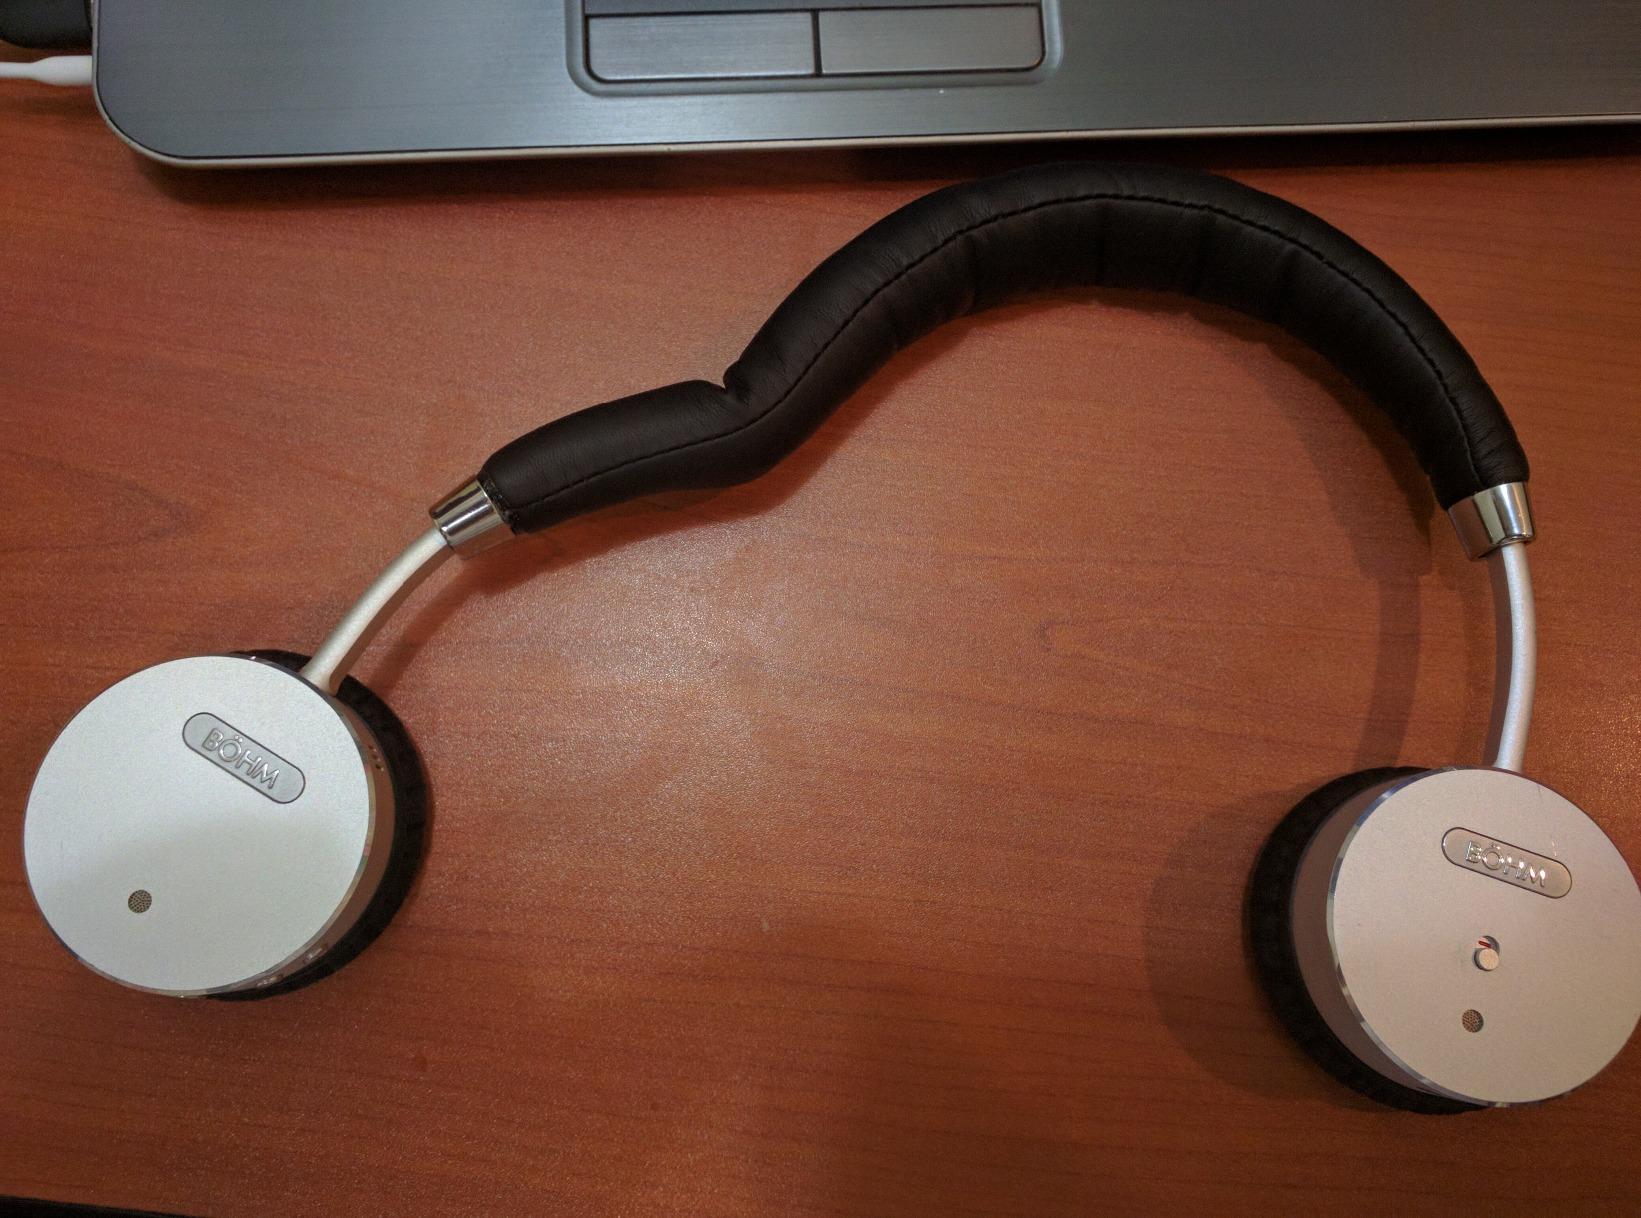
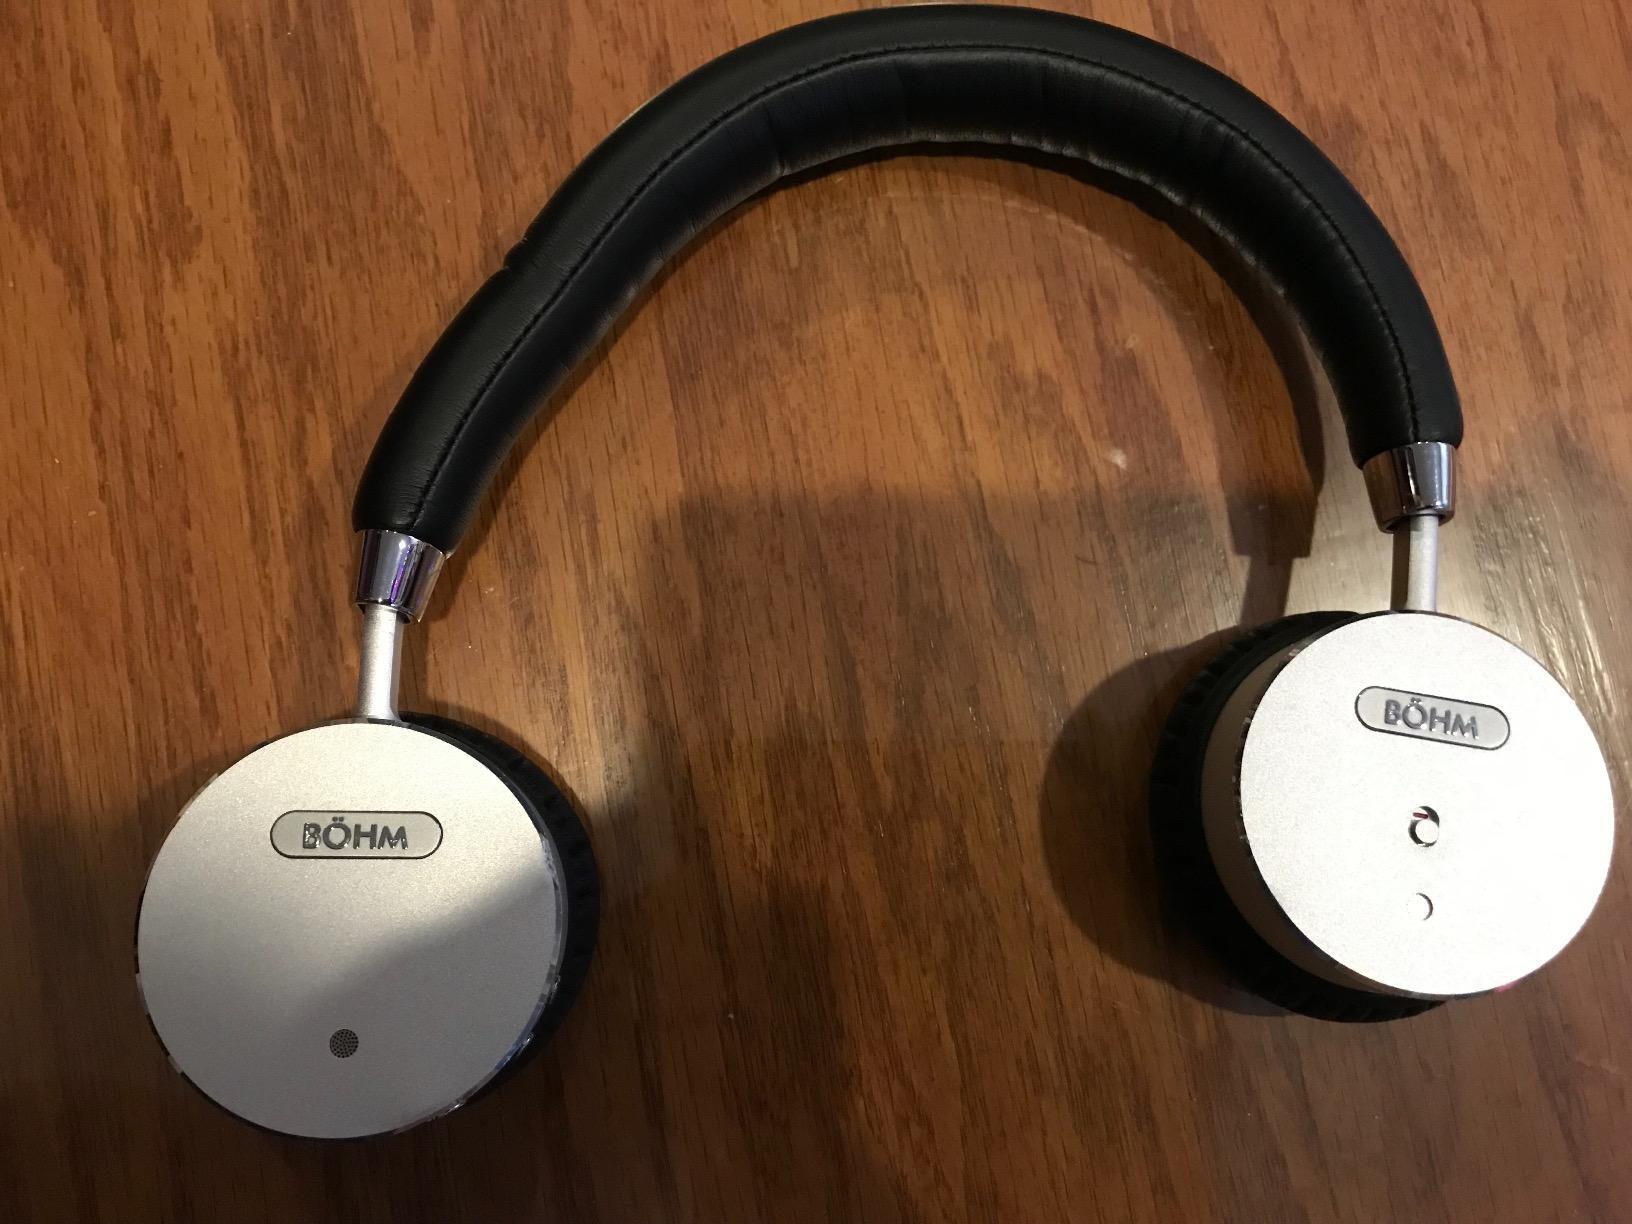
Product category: headphones
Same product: yes